Alexander Dovzhenko

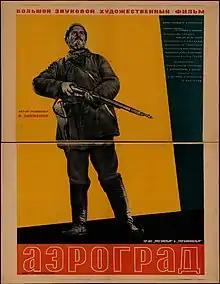
Poster for "Aerograd" (1935)

Although his parents were uneducated, Dovzhenko's semi-literate grandfather encouraged him to study, leading him to become a teacher at the age of 19. He avoided military service during World War I because of a heart condition, but during the Civil War he may have served for some time in the army of the Ukrainian People's Republic. In 1919 in Zhytomyr he was taken prisoner and sent to the prison on suspicion of intelligence for the UPR army. At the end of 1919, he was released at the request of Vasyl Ellan-Blakytny. After his release, for some time he taught history and geography at the officers' school of the Red Army. In 1920 Dovzhenko joined the Borotbist party. He served as an assistant to the Ambassador in Warsaw as well as Berlin. Upon his return to USSR in 1923, he began illustrating books and drawing cartoons in Kharkiv. At that time, Dovzhenko was also a member of VAPLITE.